Stockley Park

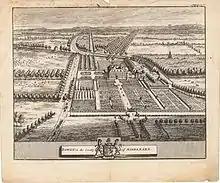
Lysons' reproduction of Kip's c.1707 original of Dawley House, which lay to the south of Stockley Park

The land which became Stockley Park lay in two ancient Middlesex parishes, Hillingdon Parish in the west and Harlington Parish in the east. In the Harlington Parish what became the eastern part of Stockley Park was within the estate of Dawley Manor and later the Dawley Wall farm. In Hillingdon Parish the land lay within Colham Manor.